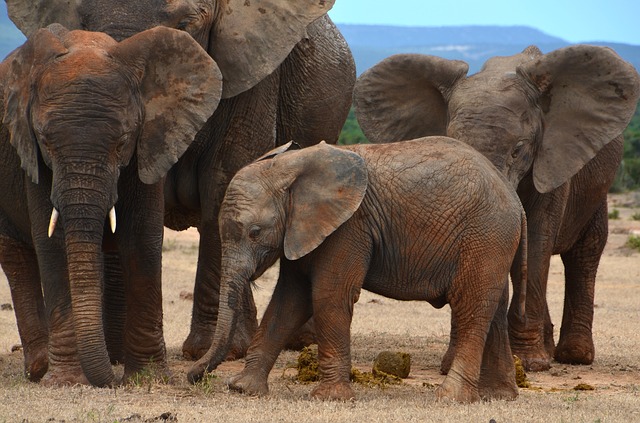
Label: elephant